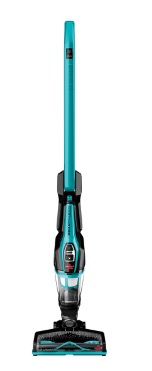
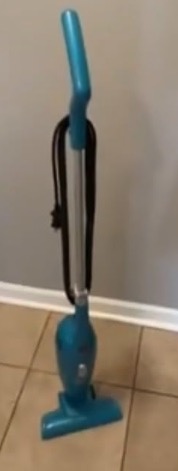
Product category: items_vacuum
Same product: no